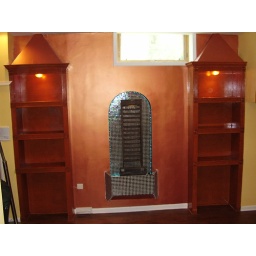
basement built in book shelves with water fall in middle 2